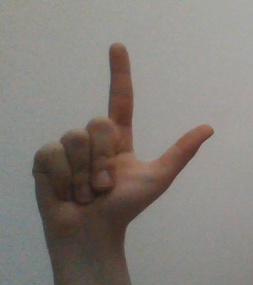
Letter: laam